Stuffed tomatoes
Also known as:
ar - Arabic: محشو طماطم
az - Azerbaijani: Pomidor dolması
de - German: Gefüllte Tomate
eu - Basque: Tomate beteak
fr - French: Tomates farcies
it - Italian: Pomodori ripieni
ko - Korean: 소를 넣은 토마토
la - Latin: Lycopersica farta
ru - Russian: Фаршированные помидоры
Category: vegetable (stuffed vegetable, tomato)
Cuisine: Mediterranean
Associated cuisines: Turkish, Iranian, Azerbaijani, Armenian, French, Italian, Greek, Argentinian, Uruguayan, Romanian
Area: Turkey, Iran, Azerbaijan, Armenia, France, Italy, Greece, Argentina, Uruguay, Romania
Countries: Turkey, Iran, Azerbaijan, Armenia, France, Italy, Greece, Argentina, Uruguay, Romania
Region: Global

This dish is a stuffed tomato filled with various ingredients, usually including rice.

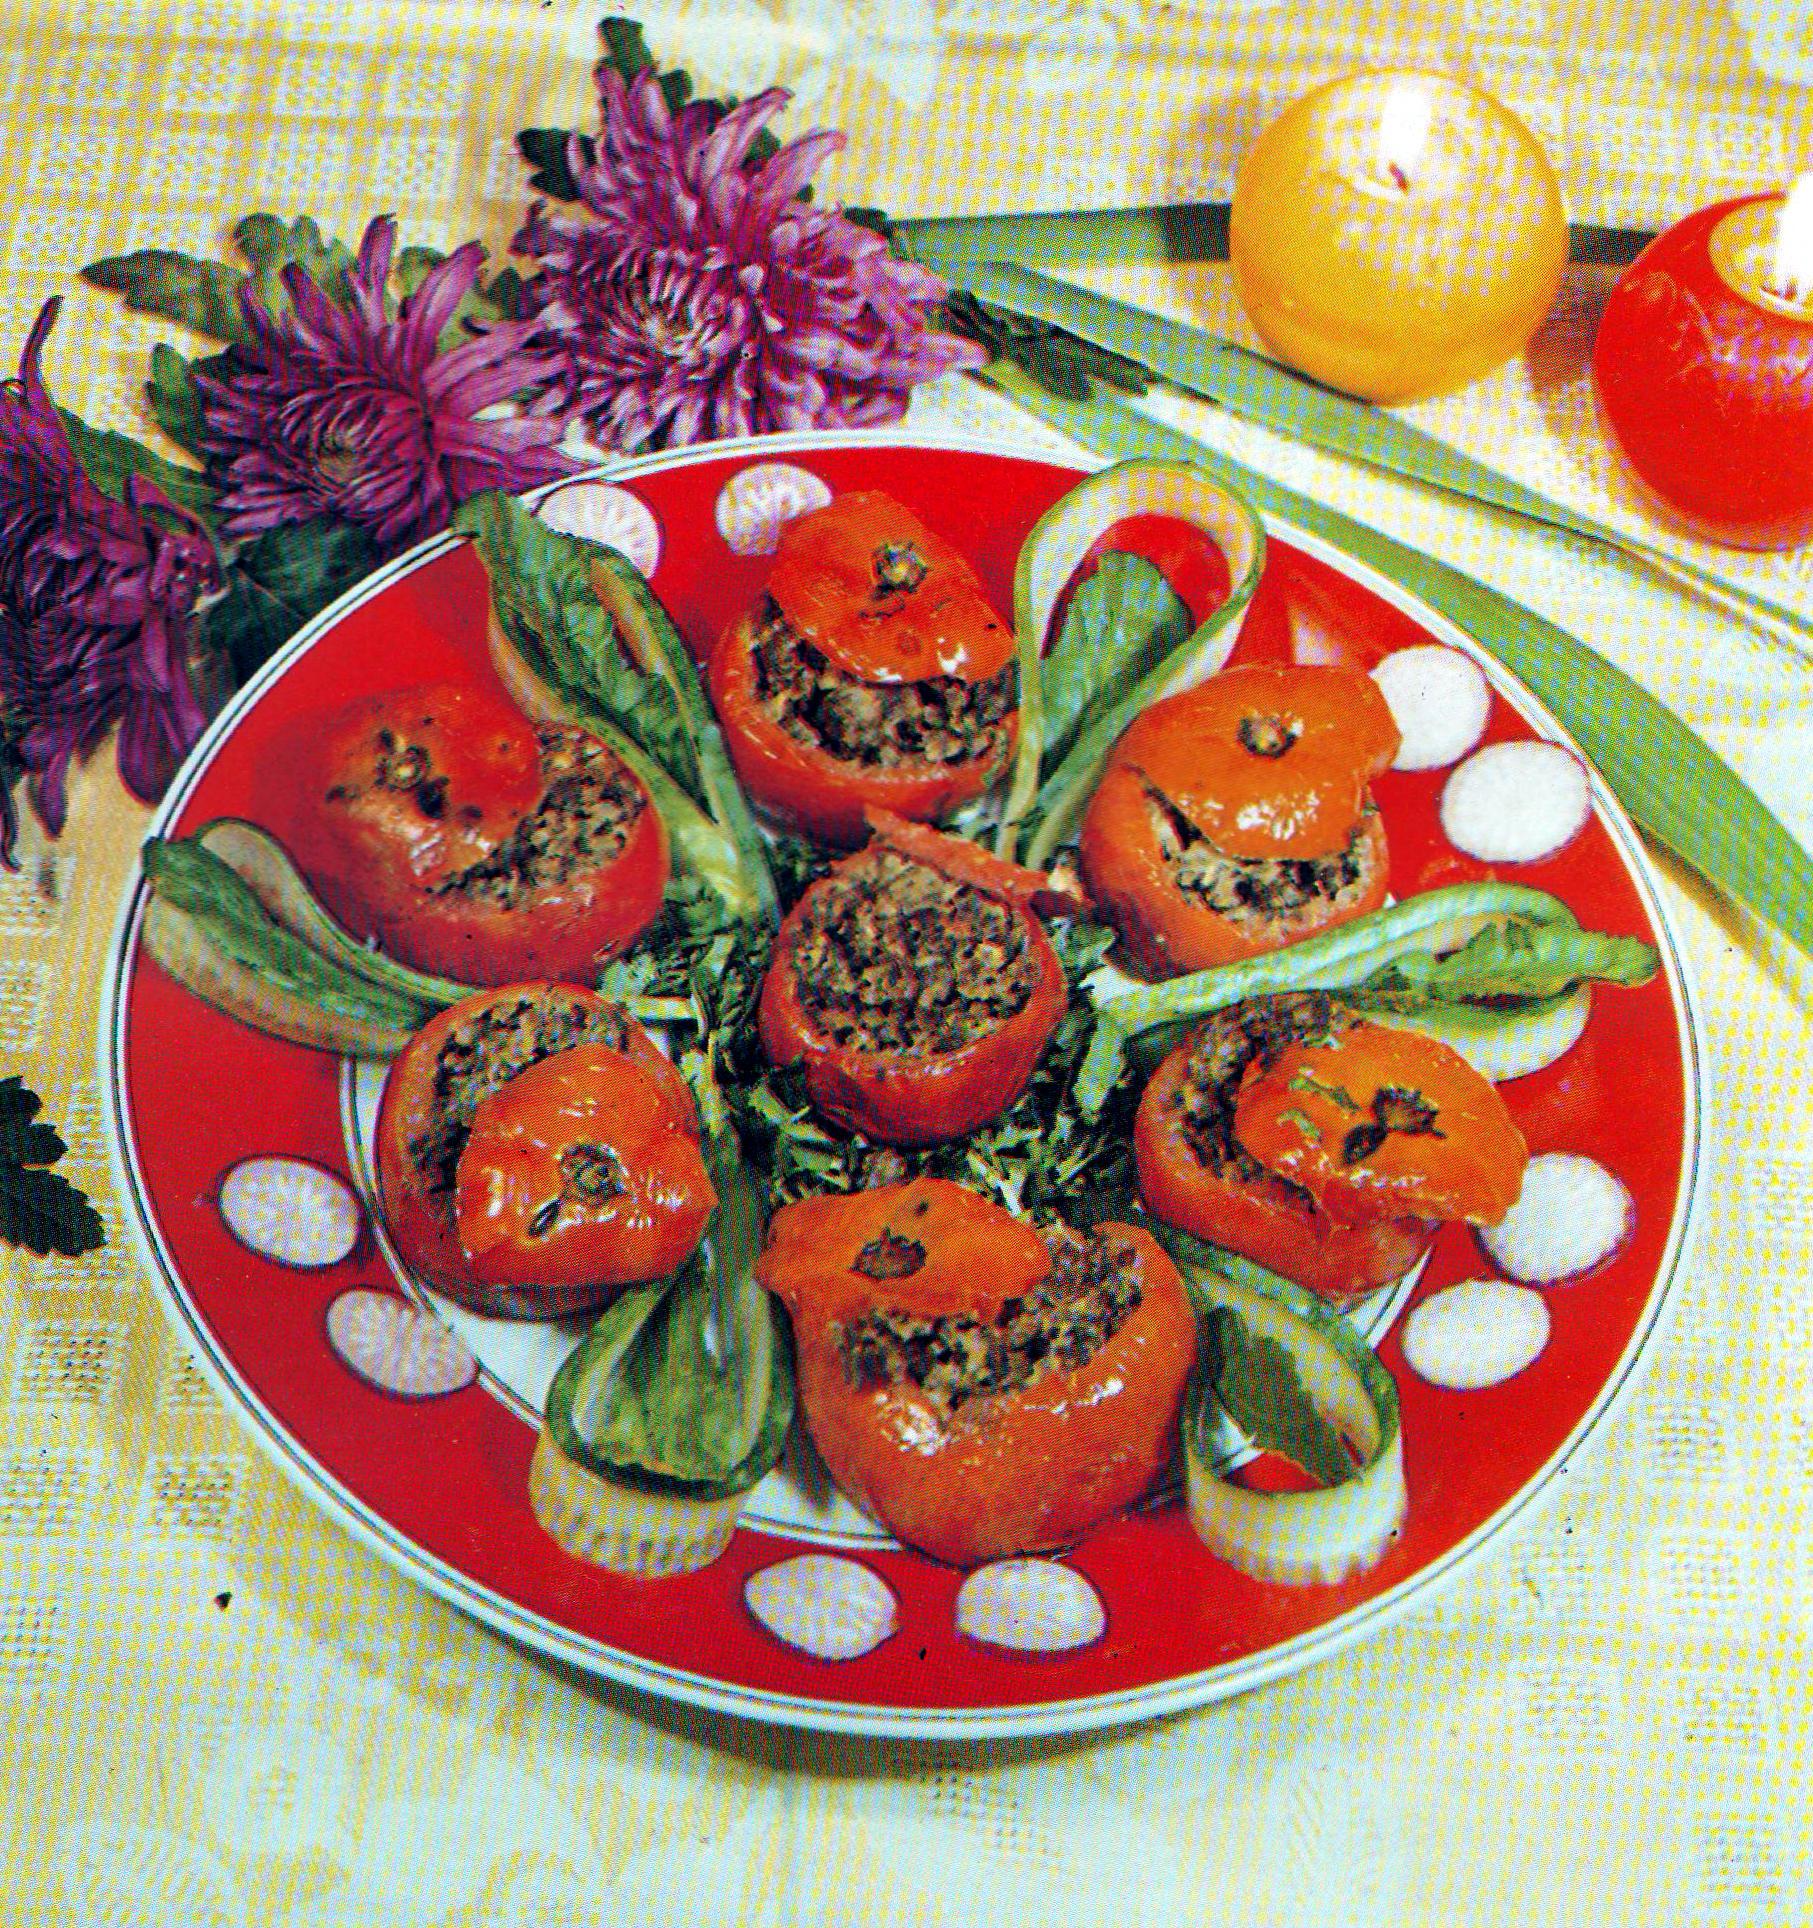
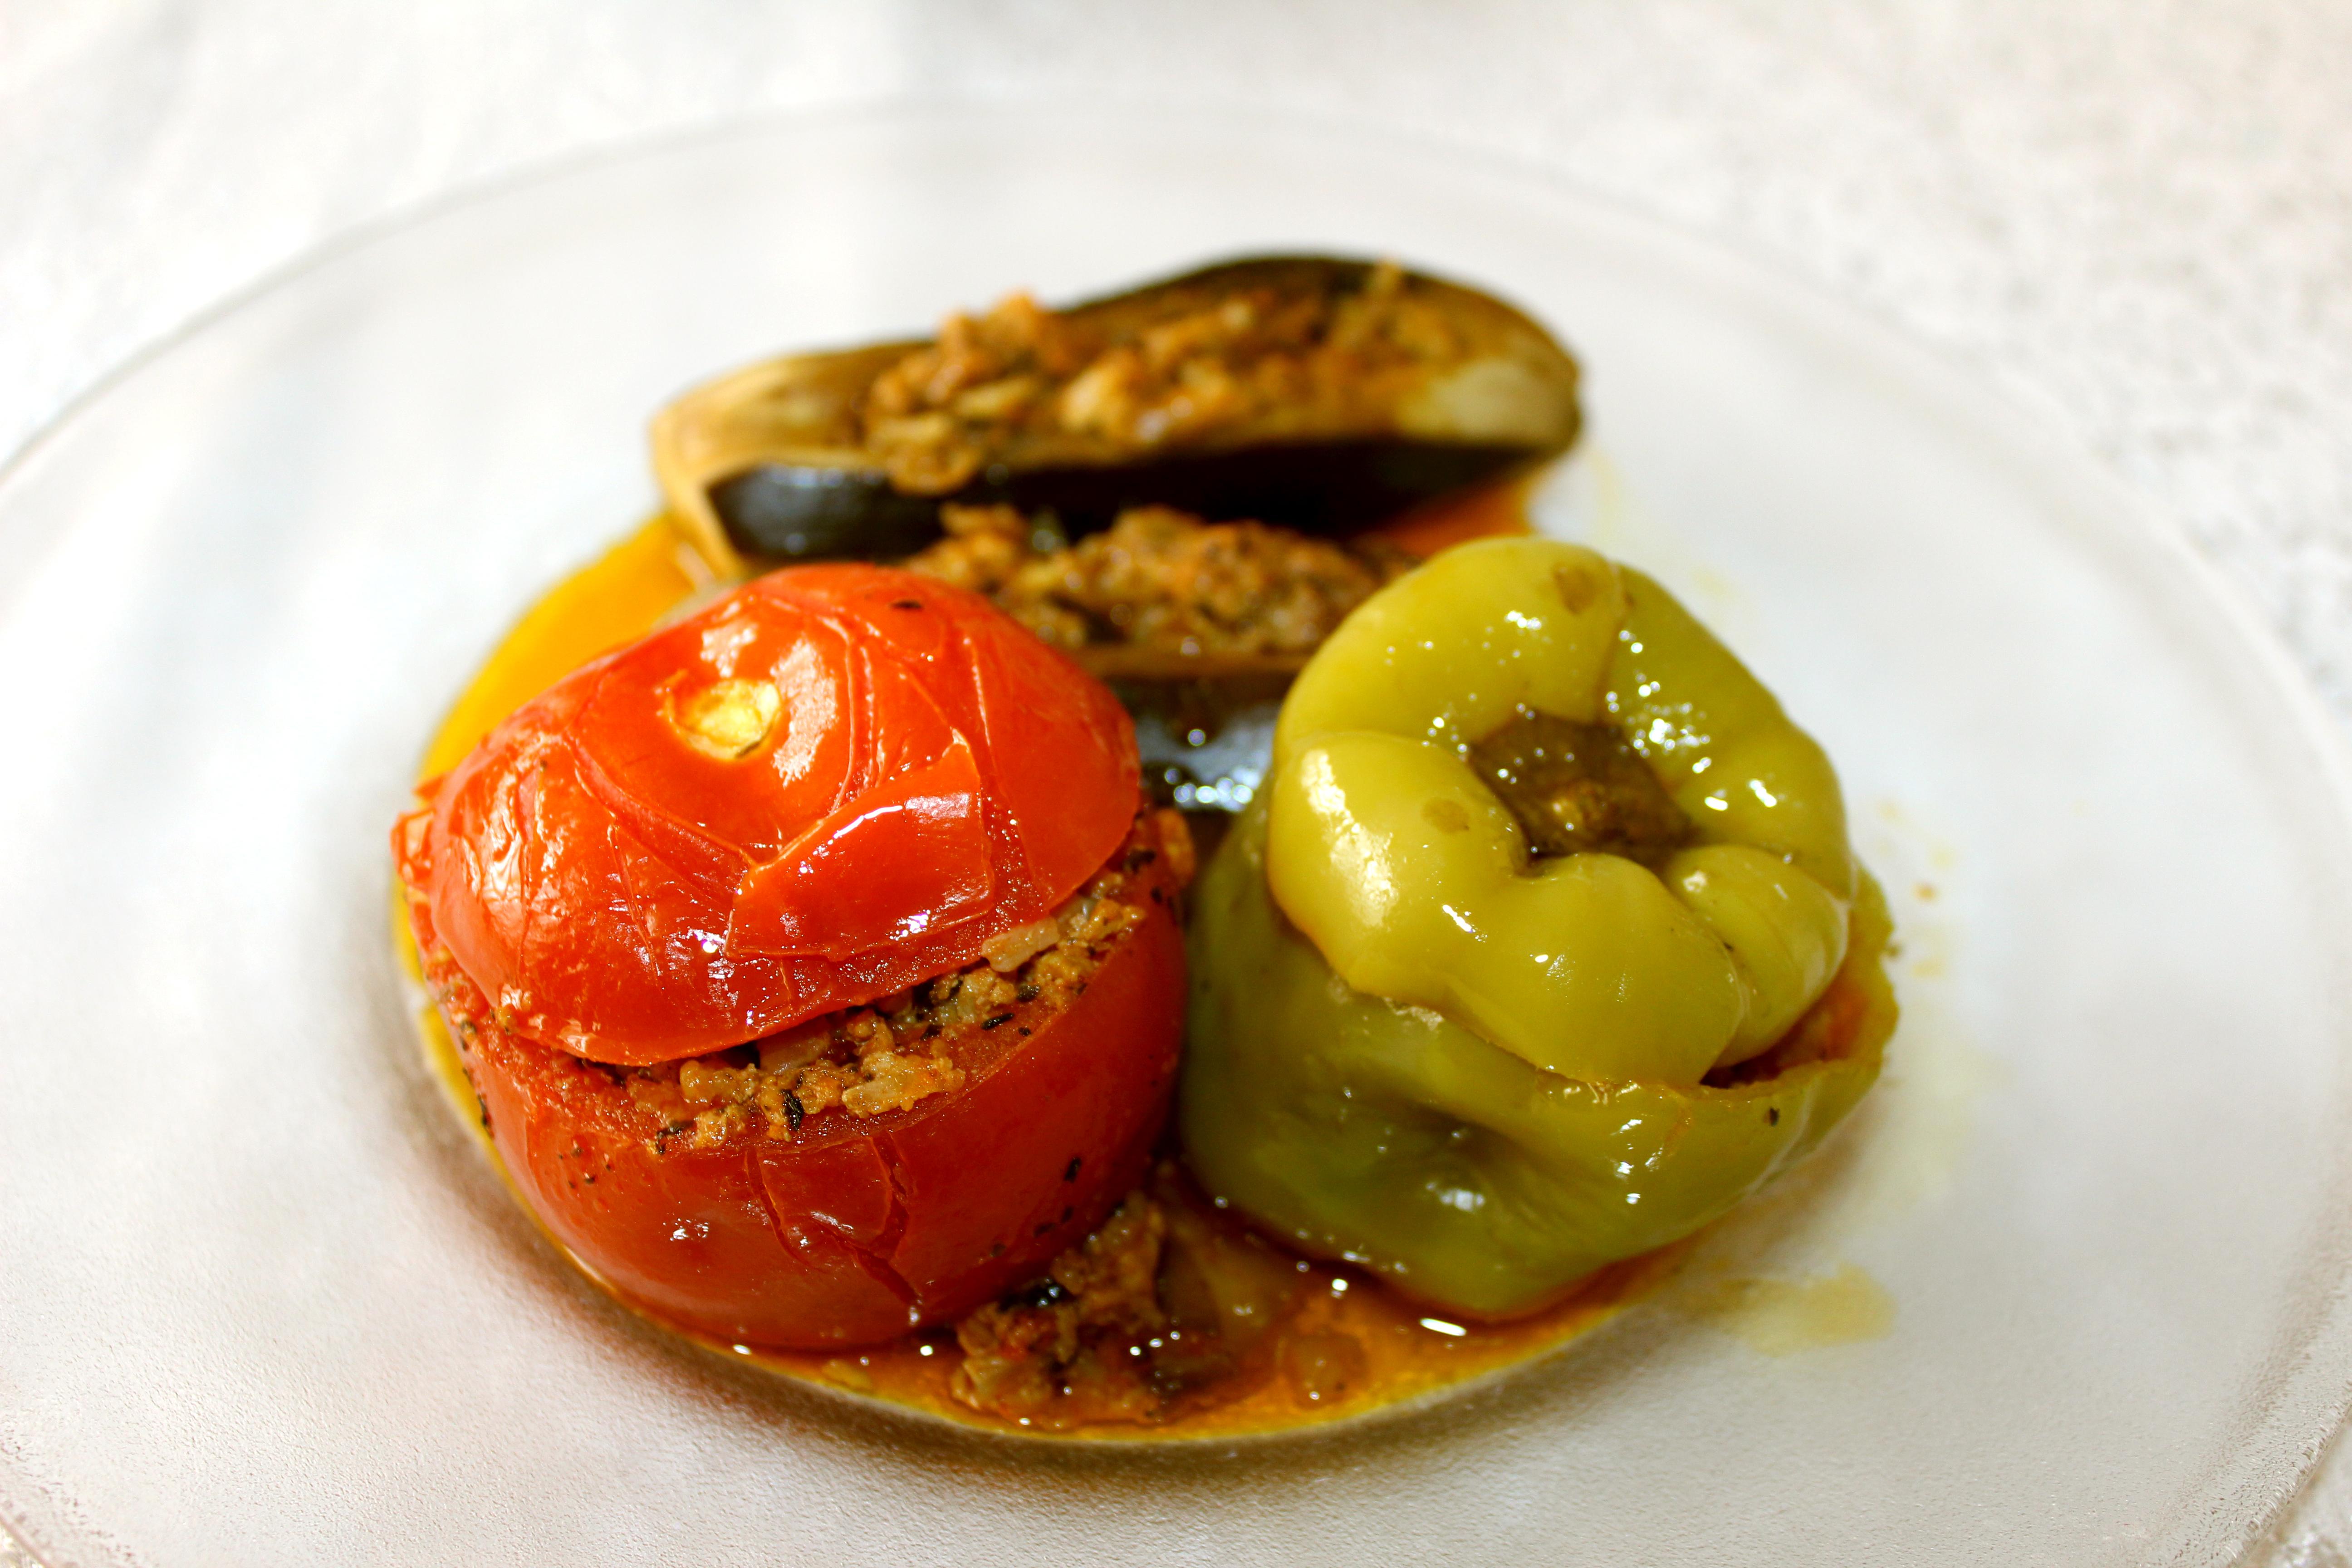
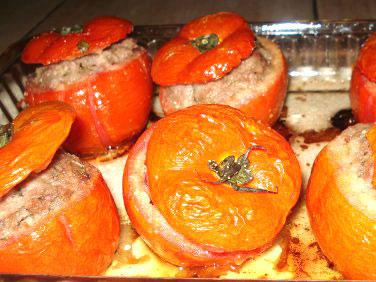
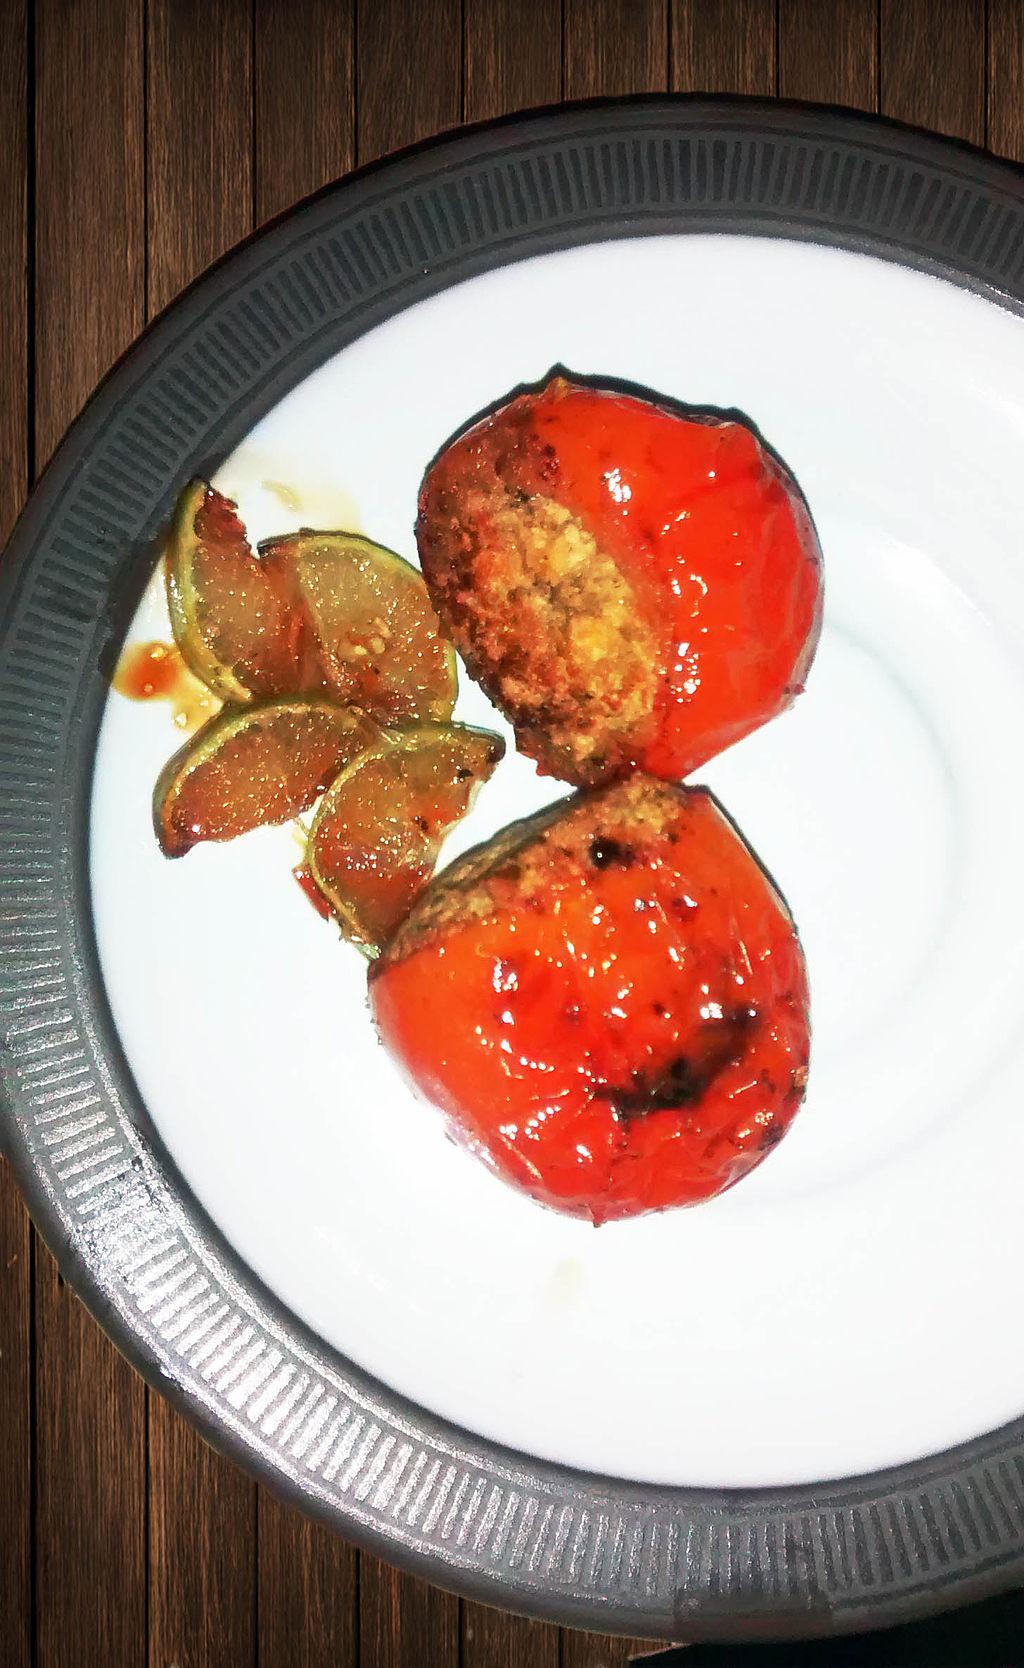